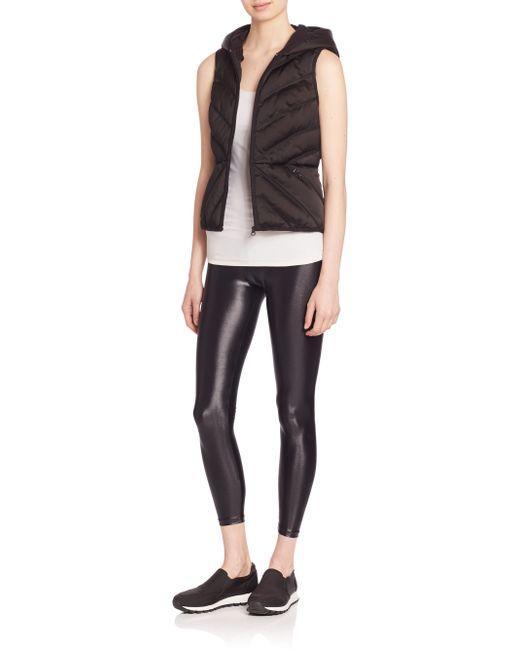
Schwarze ärmellose Damenweste und schwarze Leggings